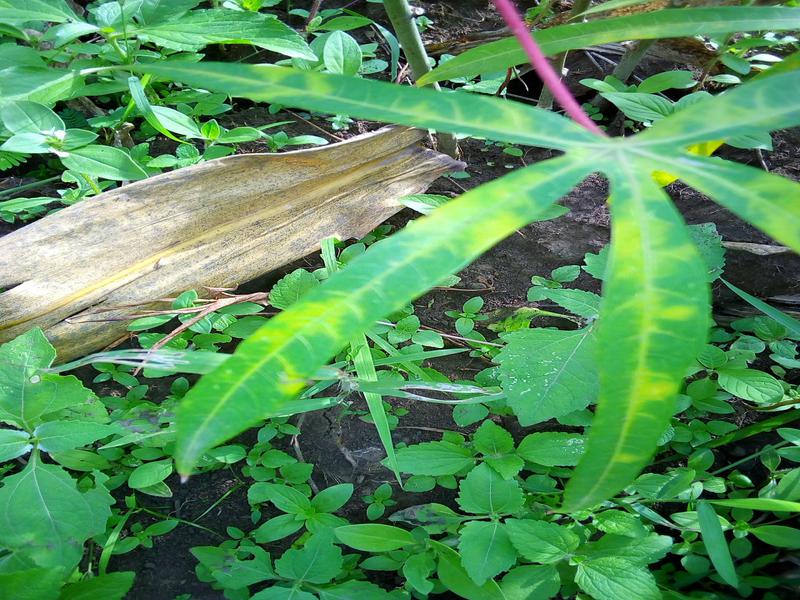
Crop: cassava
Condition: brown_streak_disease